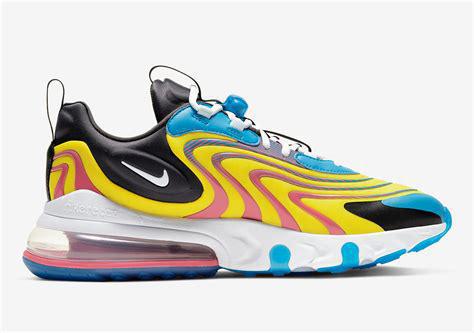
Brand: Nike
Model: Air Max 270 React